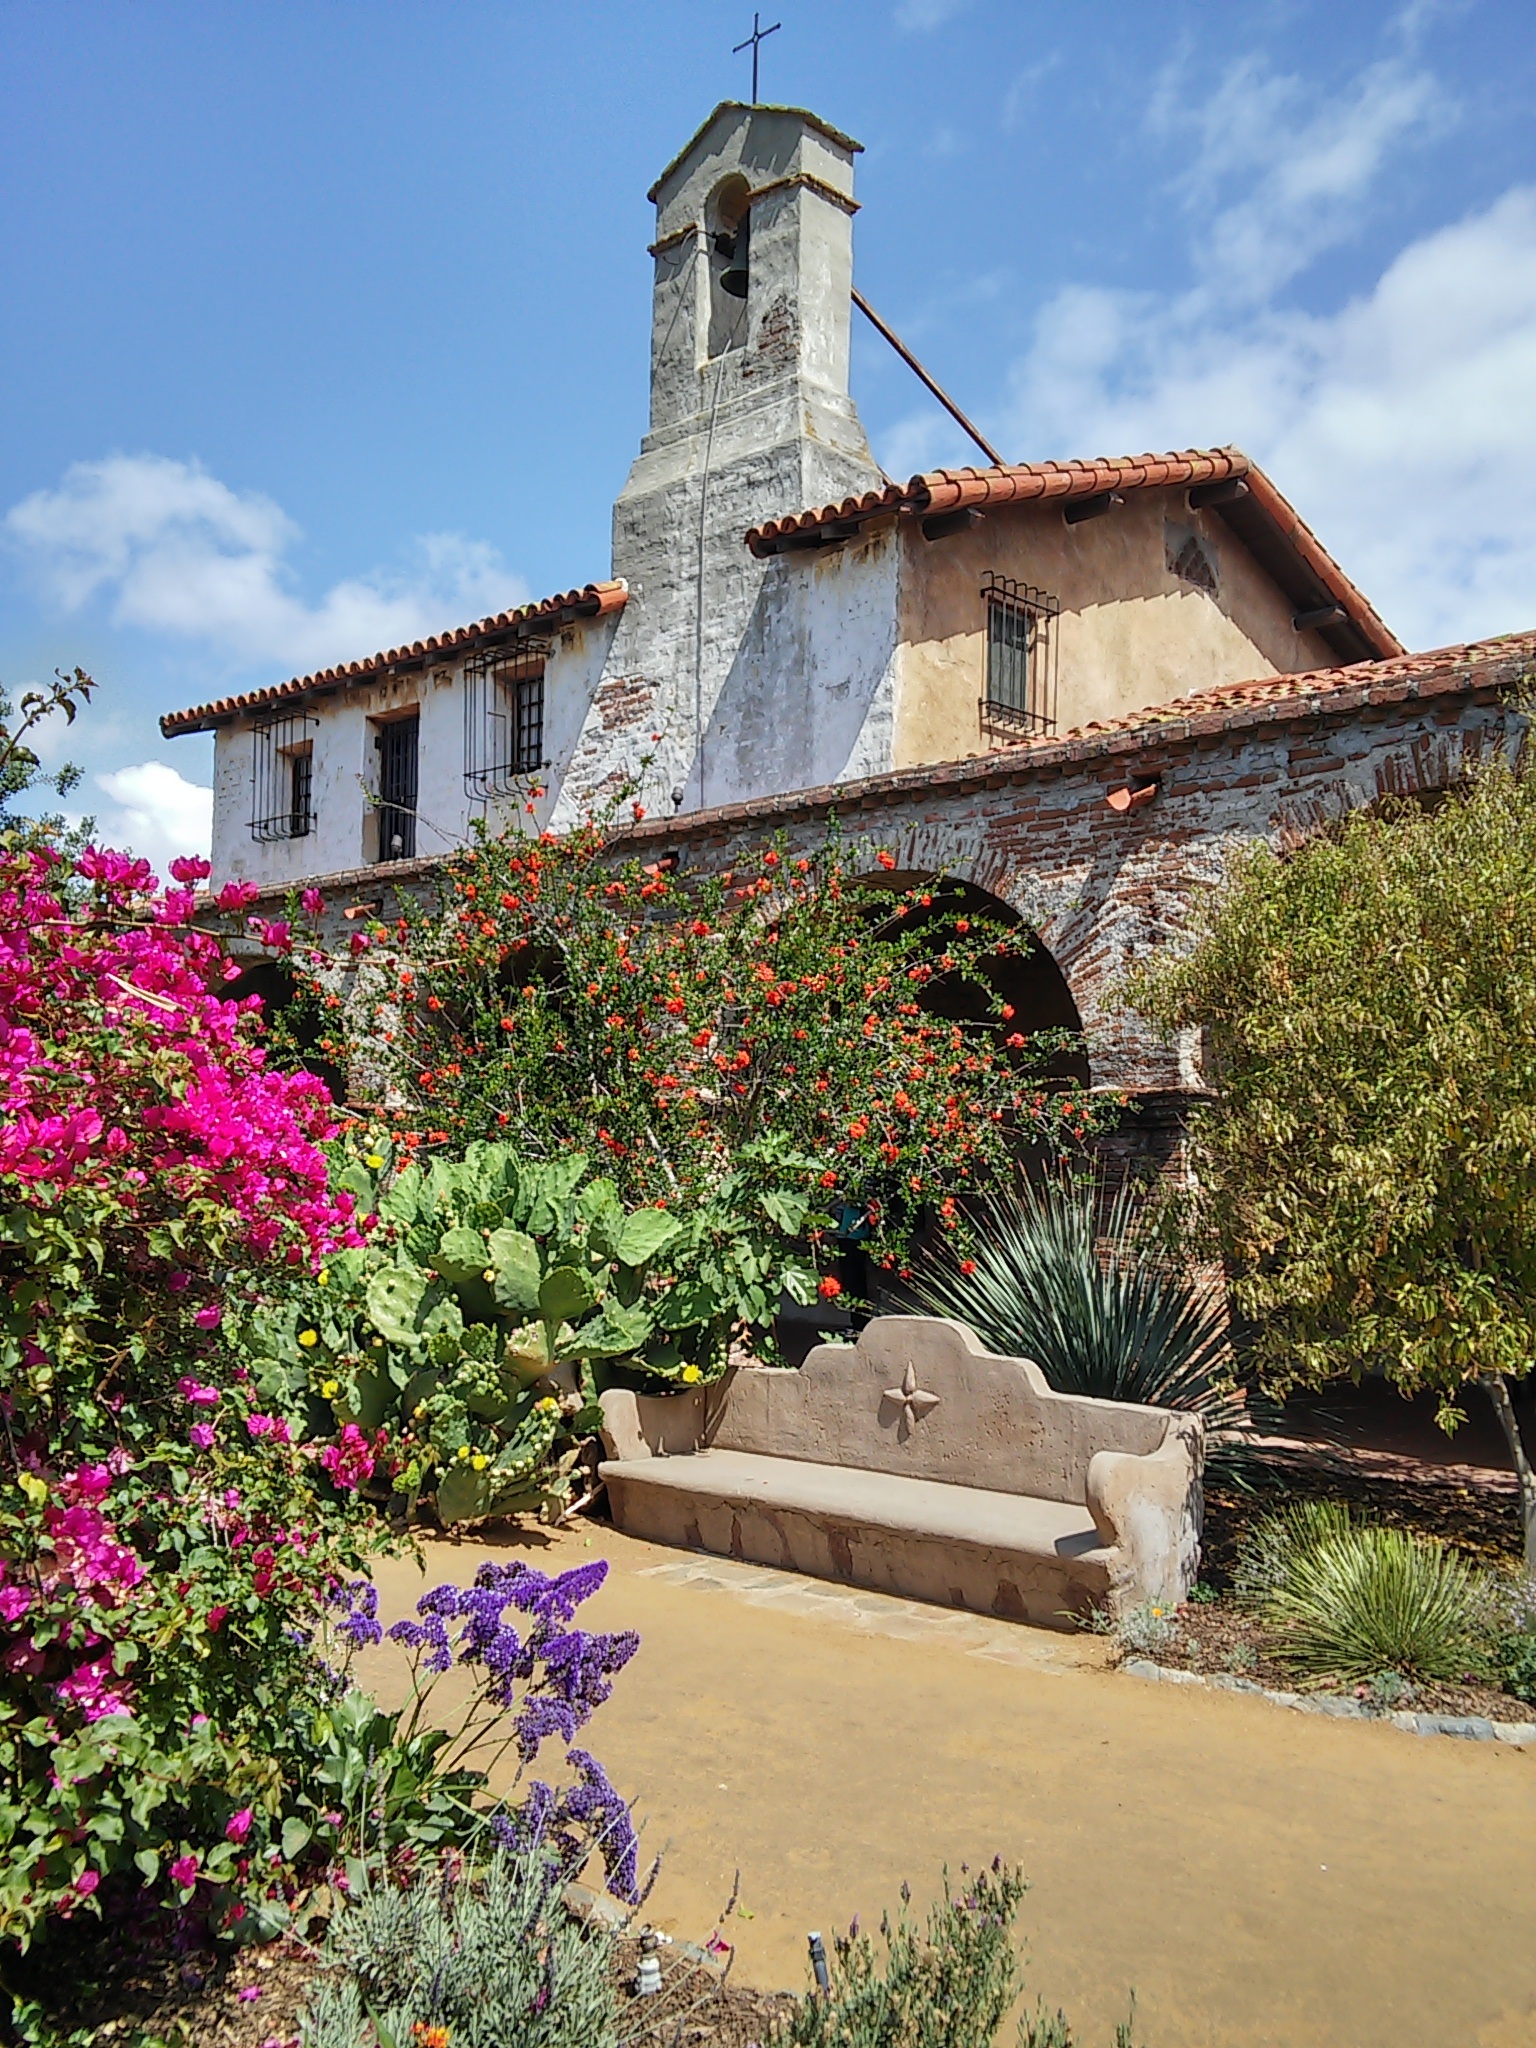
bench, house, flower, chateau, vacation, village, tower, cottage, peaceful, garden, tourism, waterway, flowers, bright, estate, footpath, rural area, san juan capistrano, california mission